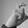
ASL letter: X